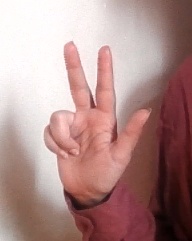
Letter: al